Jacques Cathelineau

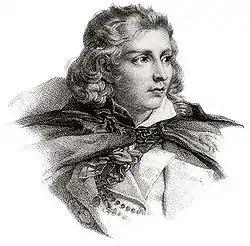
Engraving of Jacques Cathelineau

Born at Le Pin-en-Mauges, in the lands now forming the "département" of Maine-et-Loire, he became well known in Anjou, a region over which he travelled as a peddler and alleged dealer in contraband goods. He was a devout Catholic, and supported the Church's traditional role in French society. His great physical strength, charisma, and piety enabled him to command the respect of his fellow Vendeans.